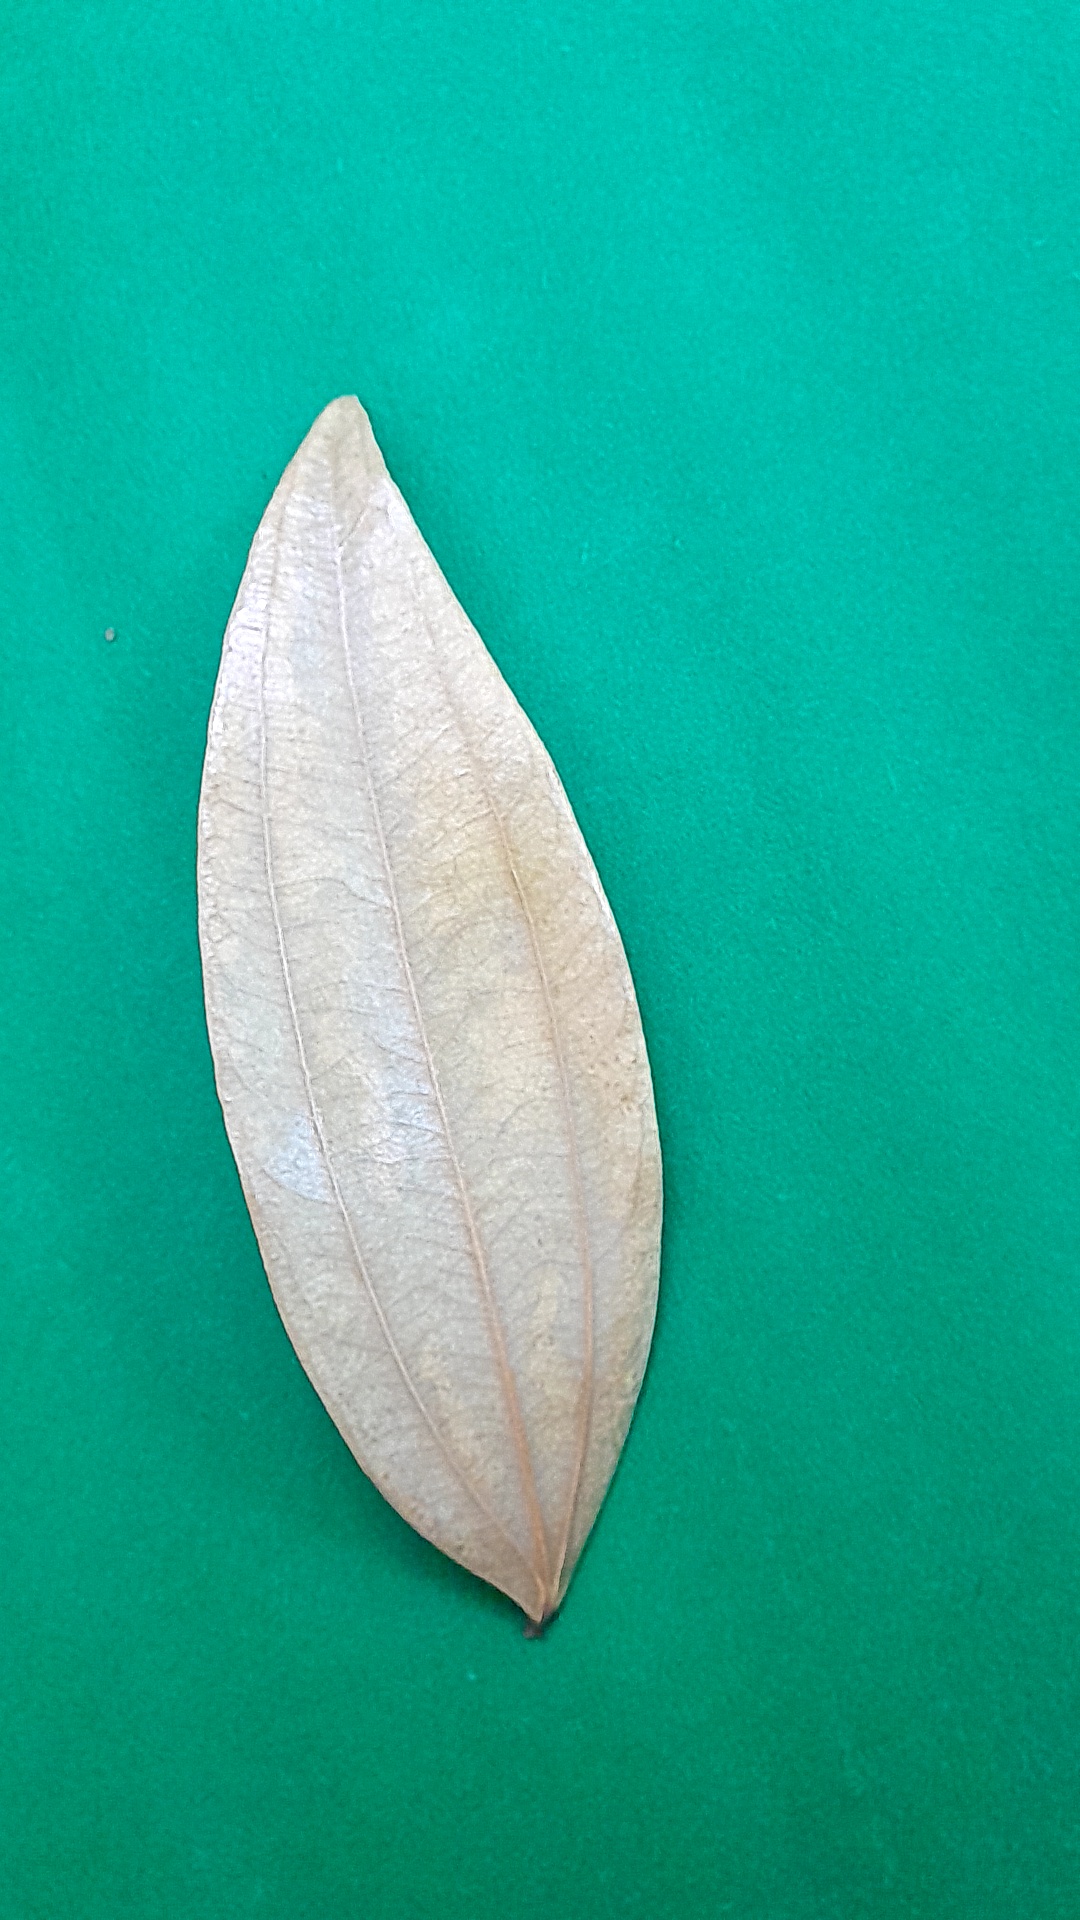
Label: Dry Leaf